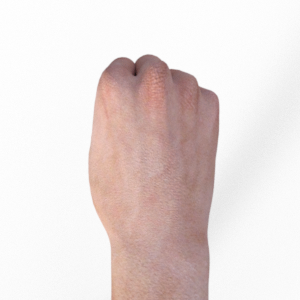
Label: rock